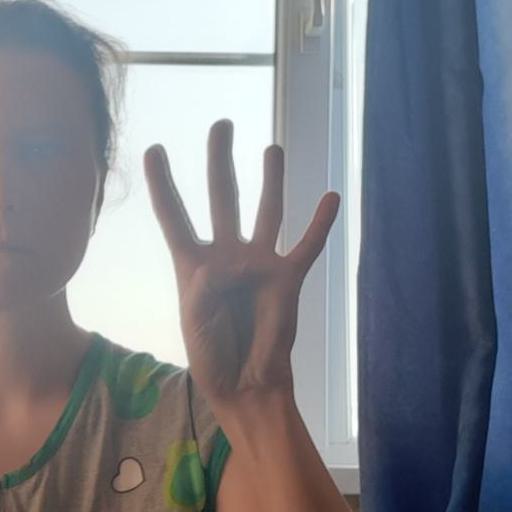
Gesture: four